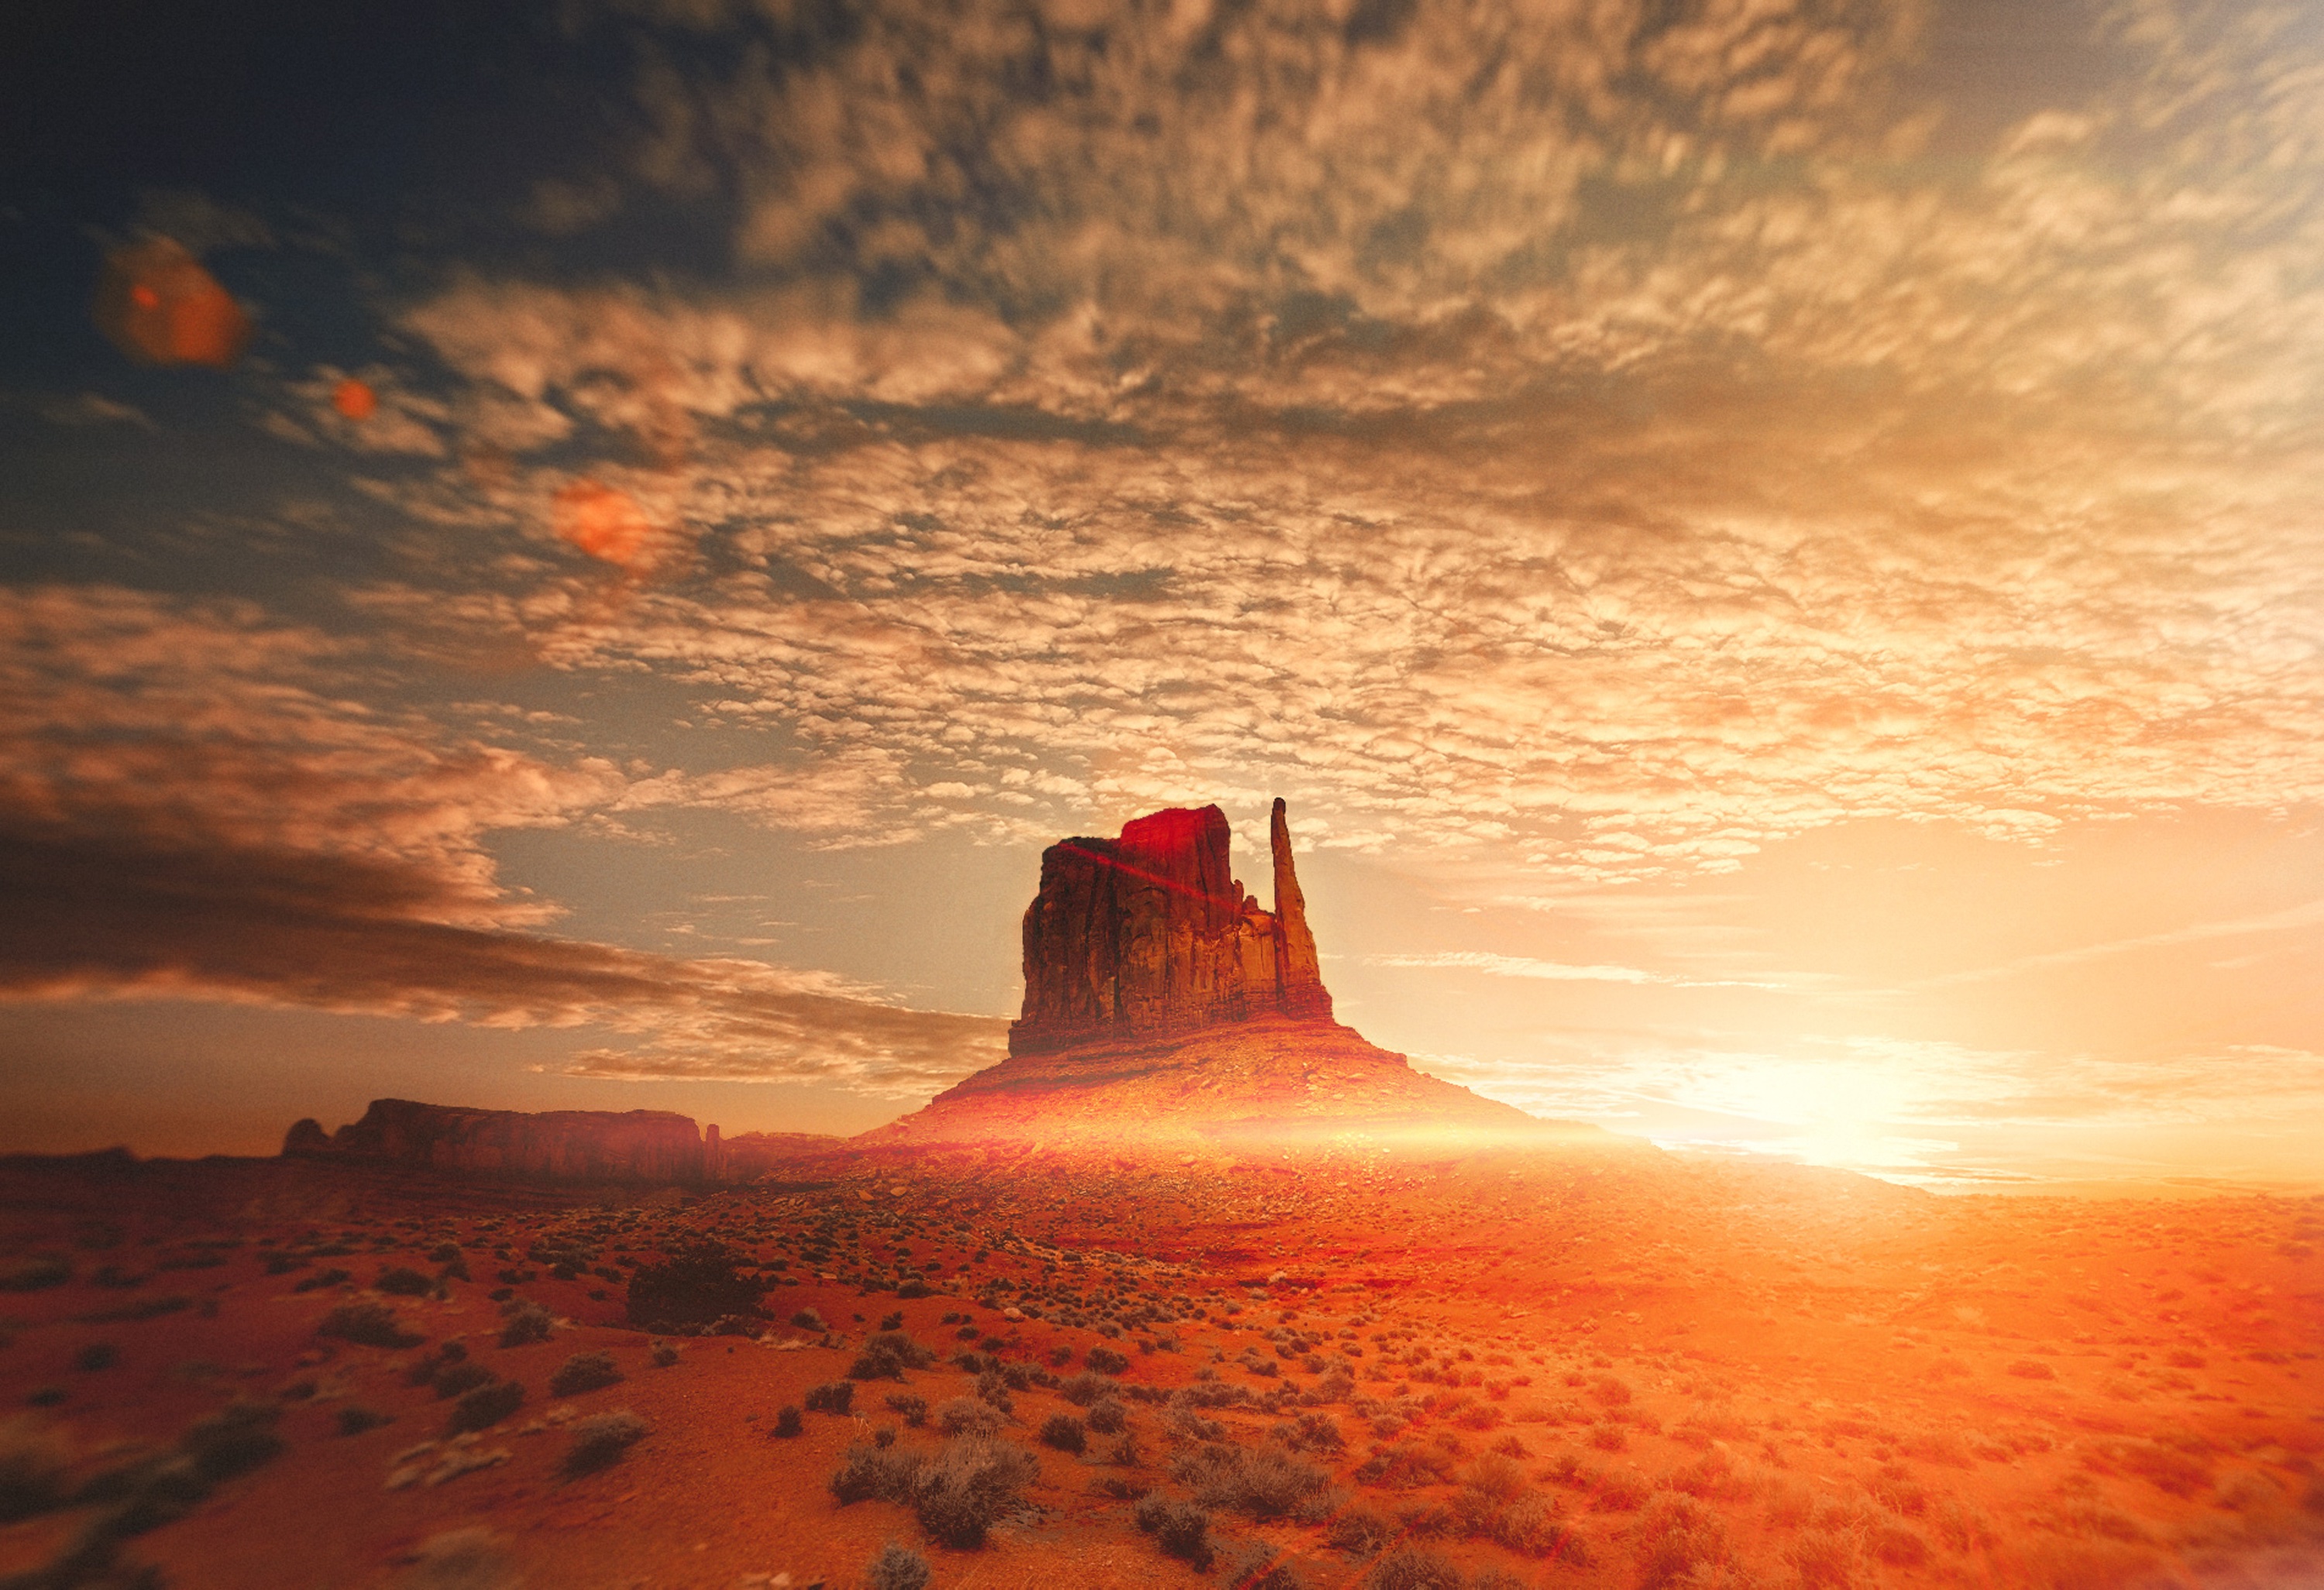
landscape, sea, horizon, mountain, cloud, sky, sun, sunrise, sunset, sunlight, morning, desert, dawn, dusk, evening, plateau, afterglow, landform, natural environment, geographical feature